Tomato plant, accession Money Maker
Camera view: vertical (180 deg); turntable rotation: 30 degrees
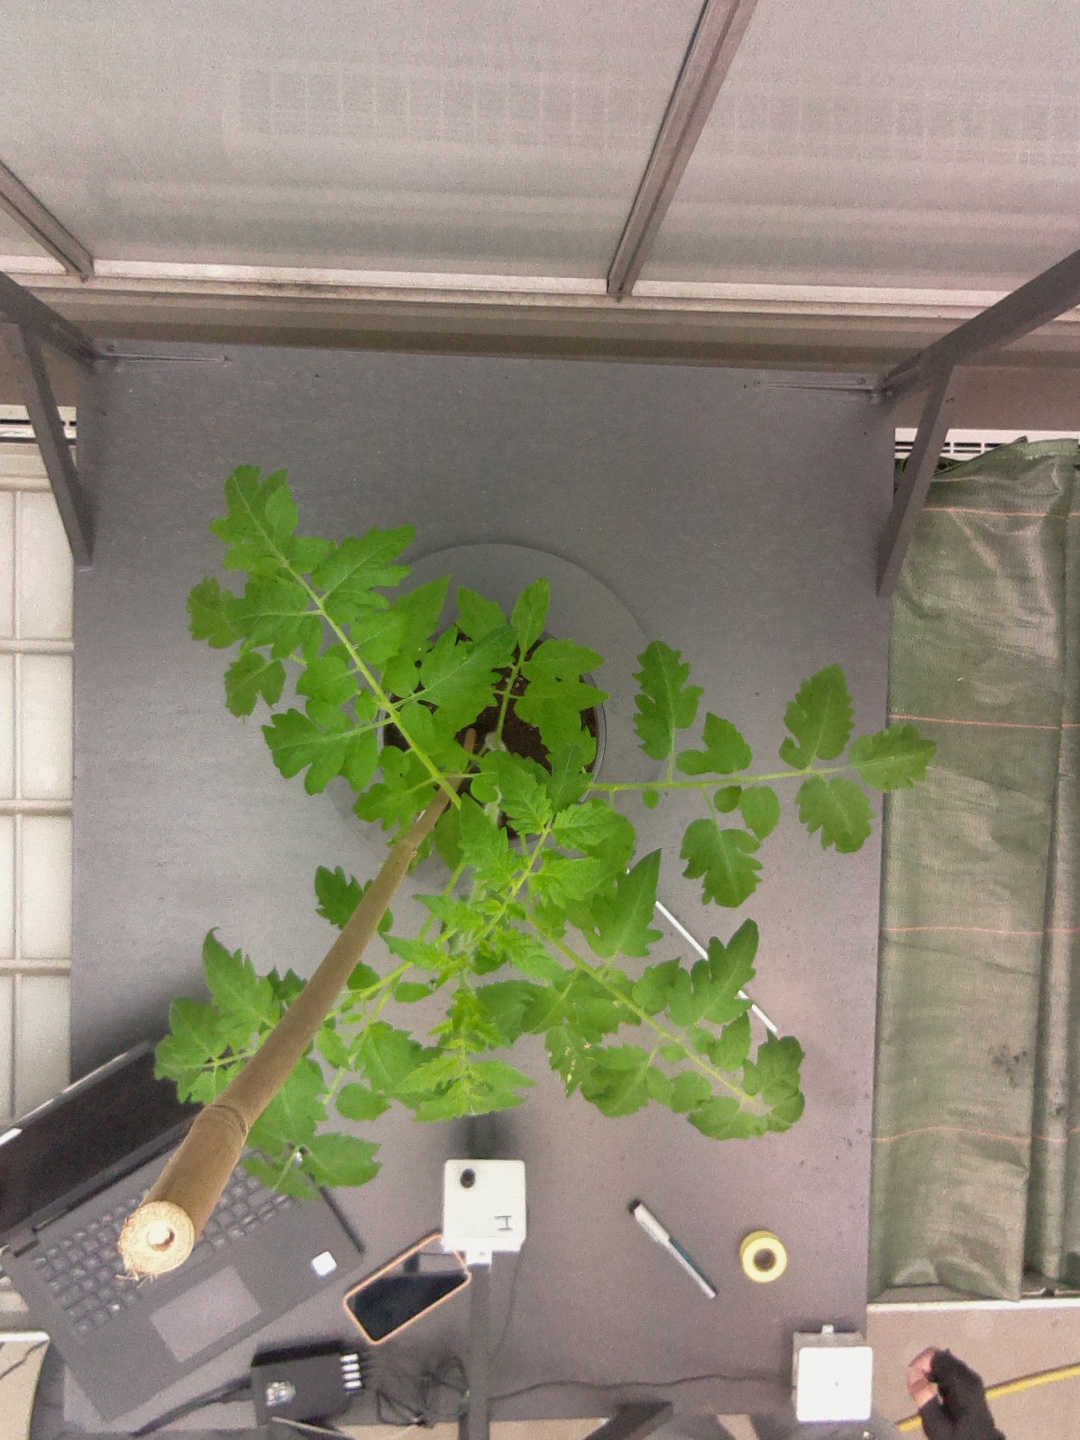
BBCH growth stage 14: 8 of true leaves visible